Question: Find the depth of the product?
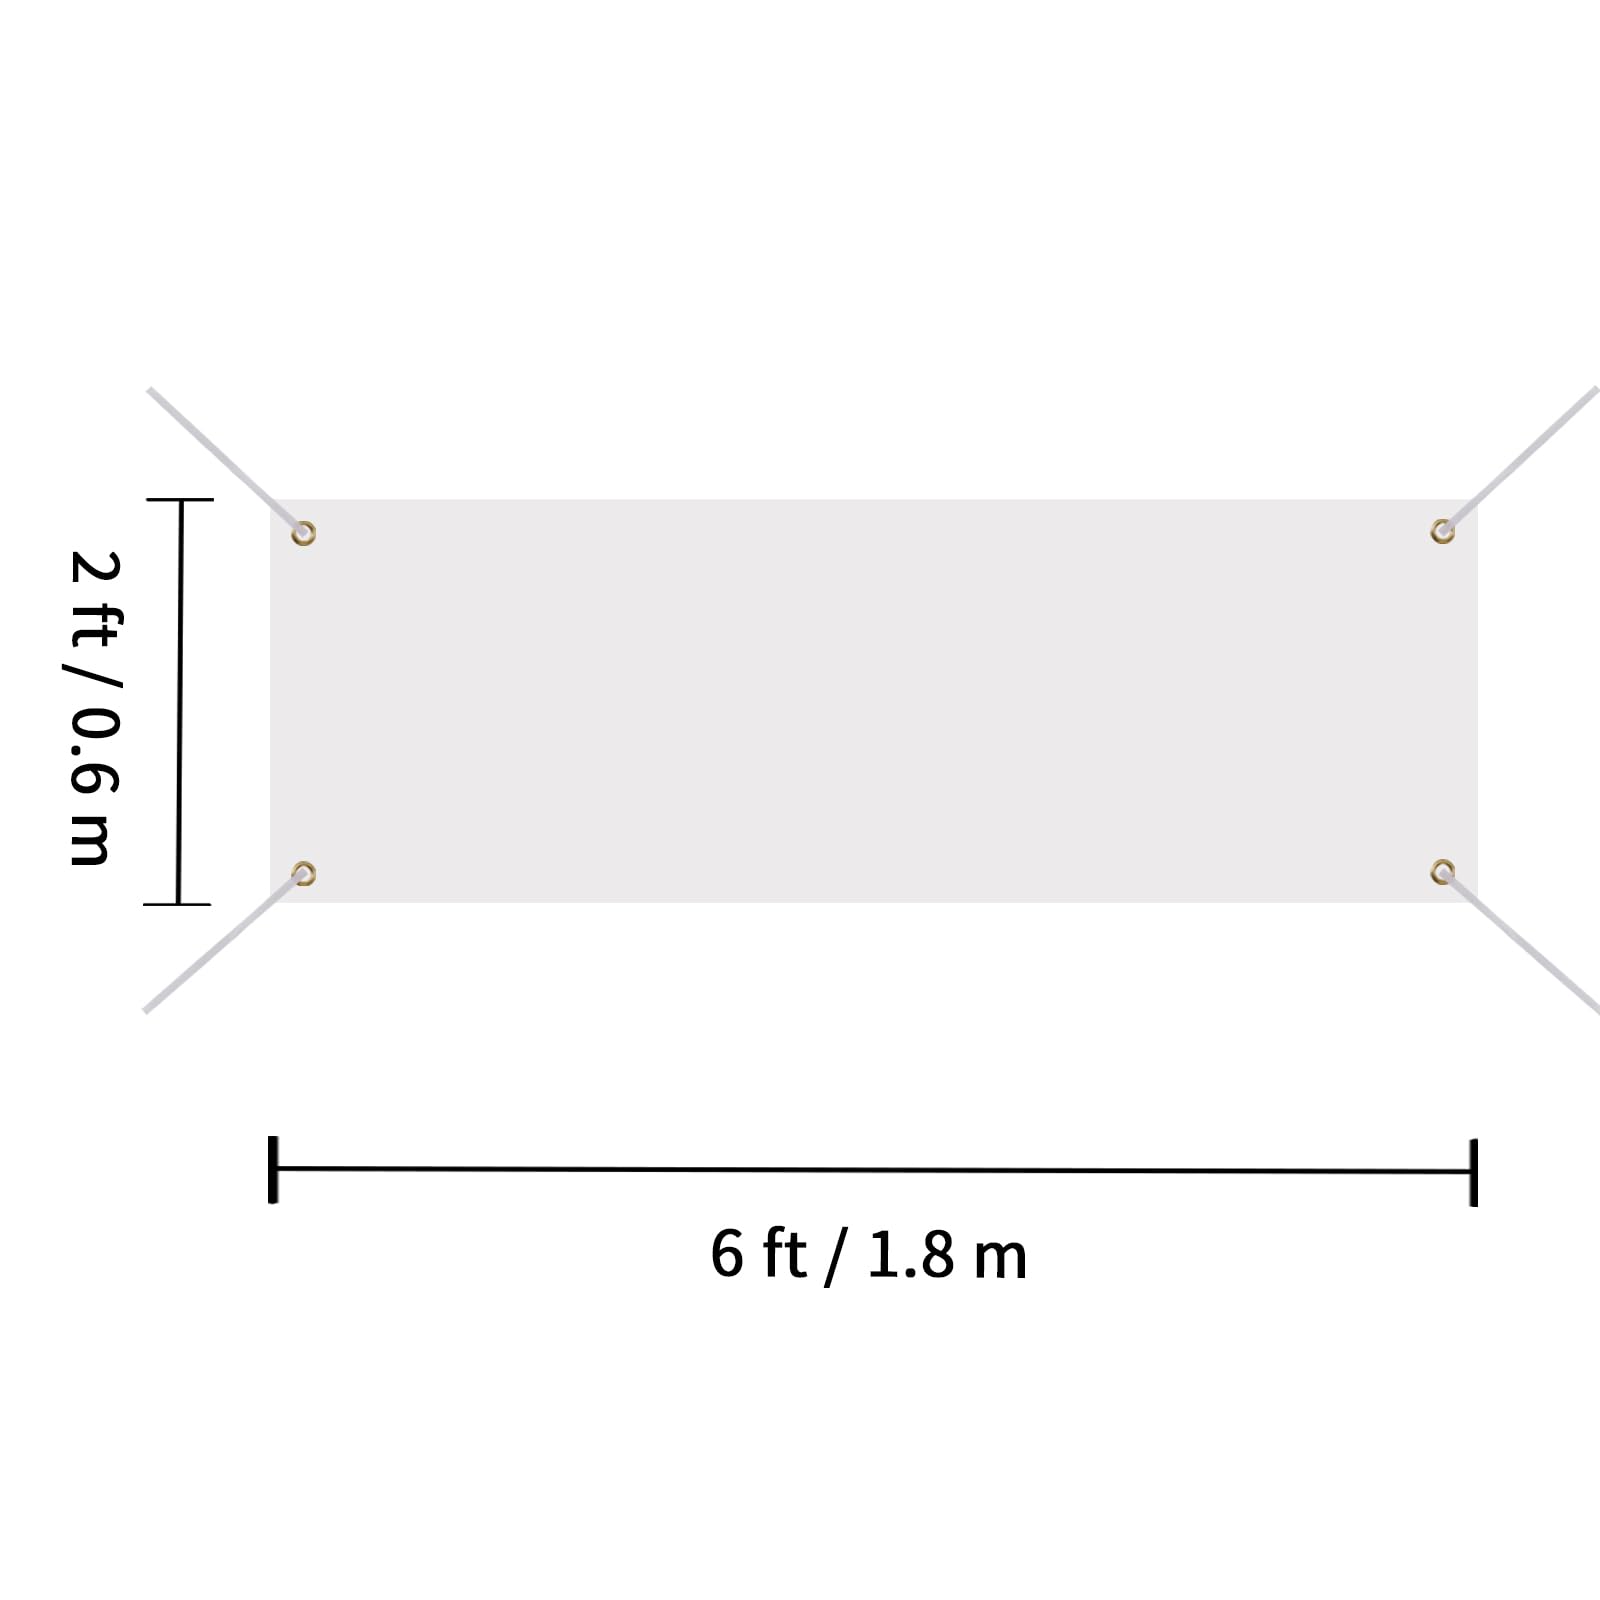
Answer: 1.8 metre